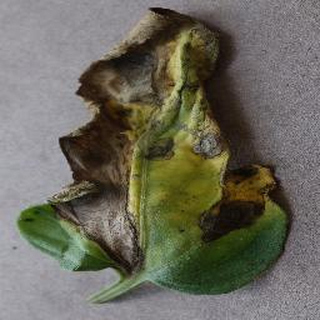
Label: tomato_early_blight